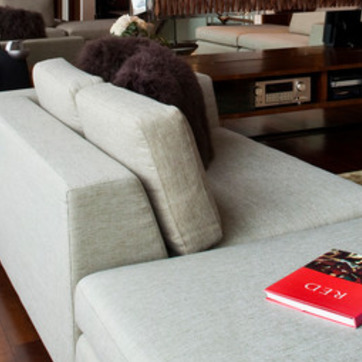
Material: fabric